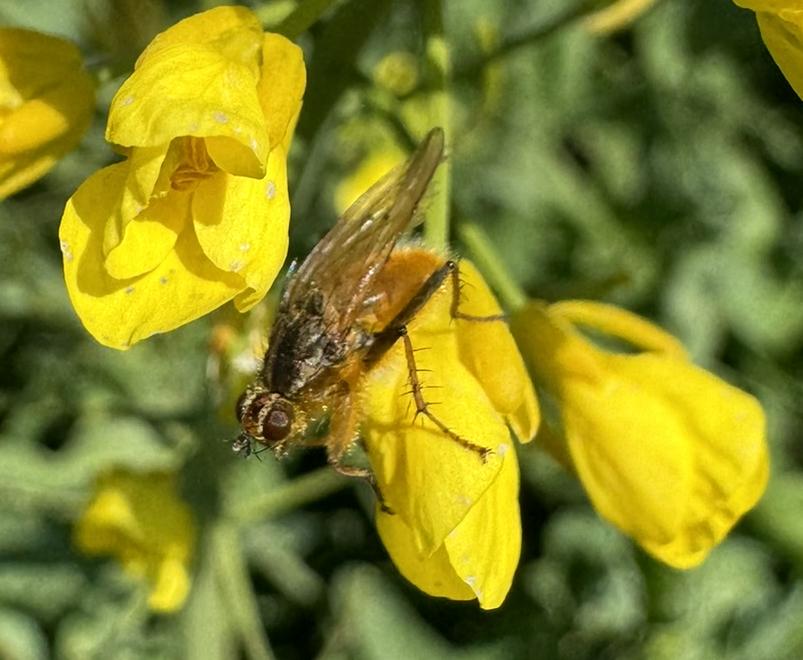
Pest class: non_pest_herbivores